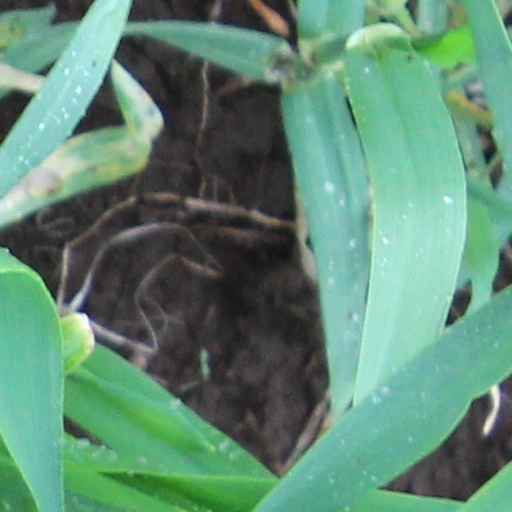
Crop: wheat